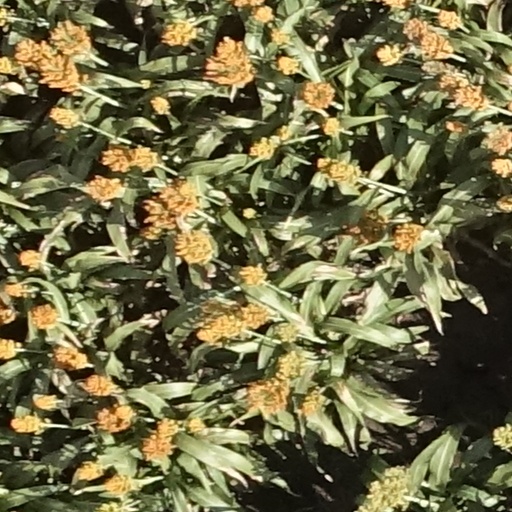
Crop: sorghum